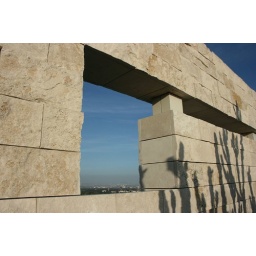
A view of West LA through the window in the wall (South Promontory) with the shadows of the Cacti on the wall..